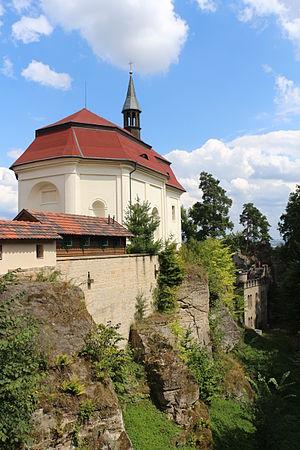
Le château fort de Valdštejn, le plus ancien de la région du Paradis de Bohême, est le palais originel des princes de Wallenstein. Il se dresse à 3 km au sud-est de Turnov, dans le district de Semily, non loin des rochers de Gross-Skaler en République tchèque.